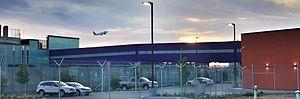
L'aéroport international Général Abelardo L. Rodríguez de Tijuana, Basse-Californie, au Mexique, est le deuxième aéroport mexicain le plus septentrional après celui de Mexicali. L'aéroport est situé dans la ville d'Otay Centenario, tout juste au sud de la frontière entre les États-Unis et le Mexique. Il a traité 4 853 797 passagers en 2015 et 6 332 500 en 2016. C'est le cinquième aéroport le plus fréquenté au Mexique après celui de Mexico-B. Juárez, Cancún, Guadalajara-M. Hidalgo y Costilla et Monterrey-M. Escobedo. L'aéroport peut gérer jusqu'à 10 millions de passagers par an et 360 vols par jour.